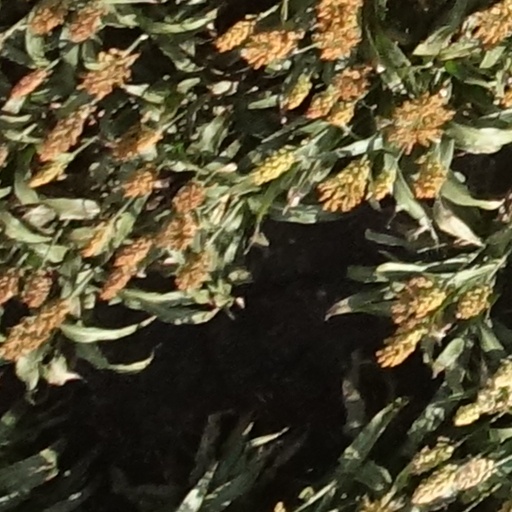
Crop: sorghum